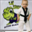
Label: baby